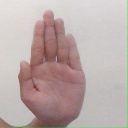
अक्षर: ध